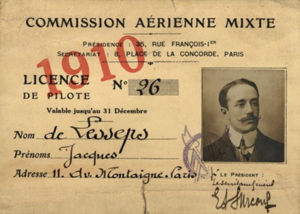
Licence de pilote de l'aviateur français Jacques De Lesseps émise par la Commission aérienne mixte. Musée de la Gaspésie. P109 Collection Jacques De Lesseps. Dimensions